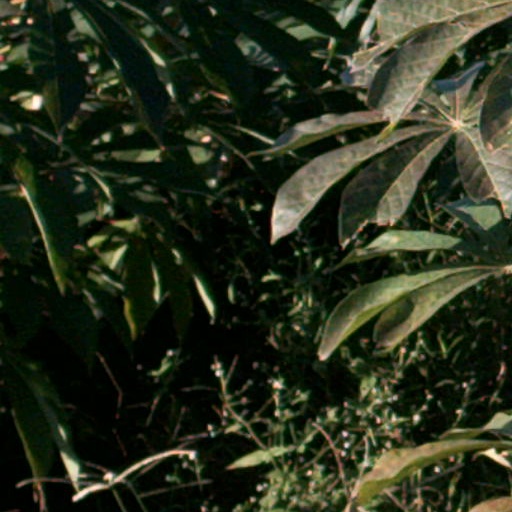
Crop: cassava